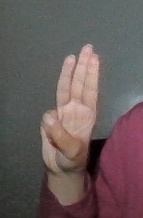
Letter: thaa